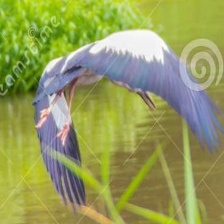
Species: ASIAN OPENBILL STORK
Scientific name: ANASTOMUS OSCITANS
ImageNet parent category: white_stork